Margaret Widdemer

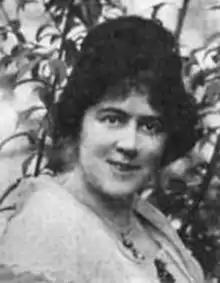
Margaret Widdemer was an American poet and novelist.

Margaret Widdemer was born in Doylestown, Pennsylvania, and grew up in Asbury Park, New Jersey, where her father, Howard T. Widdemer, was a minister of the First Congregational Church. She graduated from the Drexel Institute Library School in 1909. She first came to public attention with her poem "The Factories", which treated the subject of child labor. In 1919, she married Robert Haven Schauffler (1879–1964), a widower five years her senior. Schauffler was an author and cellist who published widely on poetry, travel, culture, and music. His papers are held at the University of Texas at Austin.